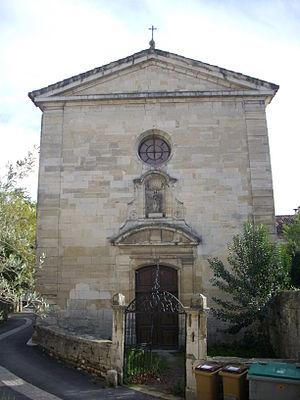
Barjac (Gard, France)
Barjac est une commune française située dans le département du Gard, en région Occitanie.